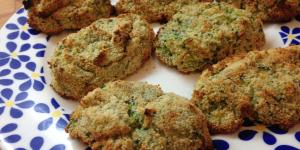
croquetas de brocoli